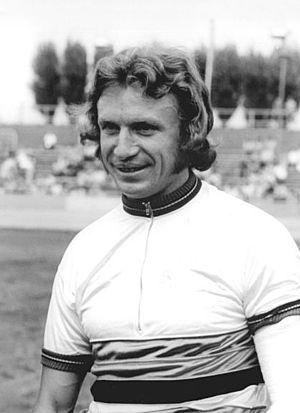
Thomas Huschke, né le 29 décembre 1947, est un coureur cycliste est-allemand, qui a été champion du monde de poursuite amateur en 1975.